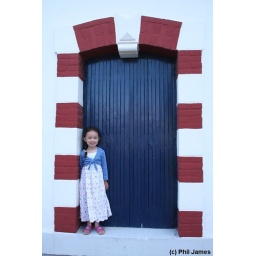
My niece standing in front of a shuttered window